Paul Hill (flight director)

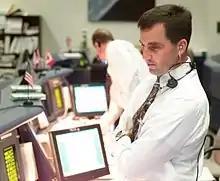
Paul S. Hill, Flight Director

Paul Sean Hill (born June 23, 1962) was the Director of Mission Operations at the NASA Lyndon B. Johnson Space Center in Houston, Texas. He was formerly a Flight Director in the Mission Control Center for Space Shuttle and International Space Station missions under the call sign "Atlas".